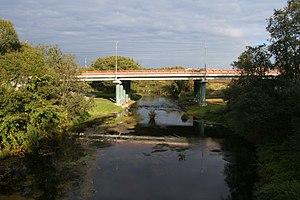
L'Istra est une rivière de Russie qui coule dans l'oblast de Moscou. C'est un affluent de la Moskova en rive gauche.